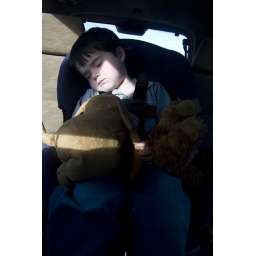
parker, booboo, and cicio in the car seat on the way home